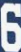
Number: 6